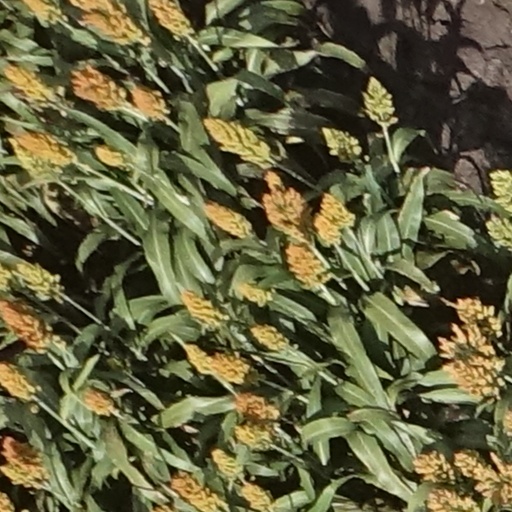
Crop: sorghum